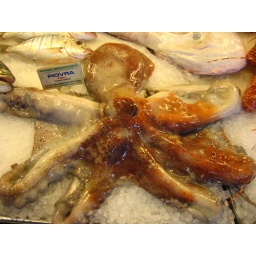
Dead octopus on ice at the early morning fish market in Venice, Italy.August 7, 2010